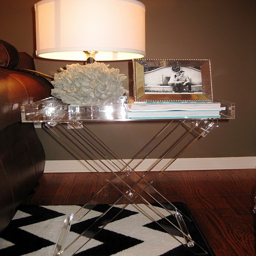
could this acrylic side table find its way to my doorstep ?